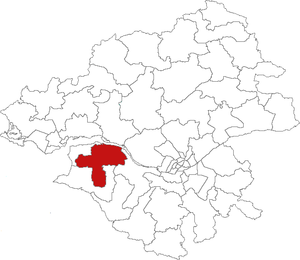
Carte de localisation du canton de Saint-Père-en-Retz (France, Loire-Atlantique)
Le canton de Saint-Père-en-Retz est une ancienne division administrative et circonscription électorale française, située dans le département de la Loire-Atlantique.